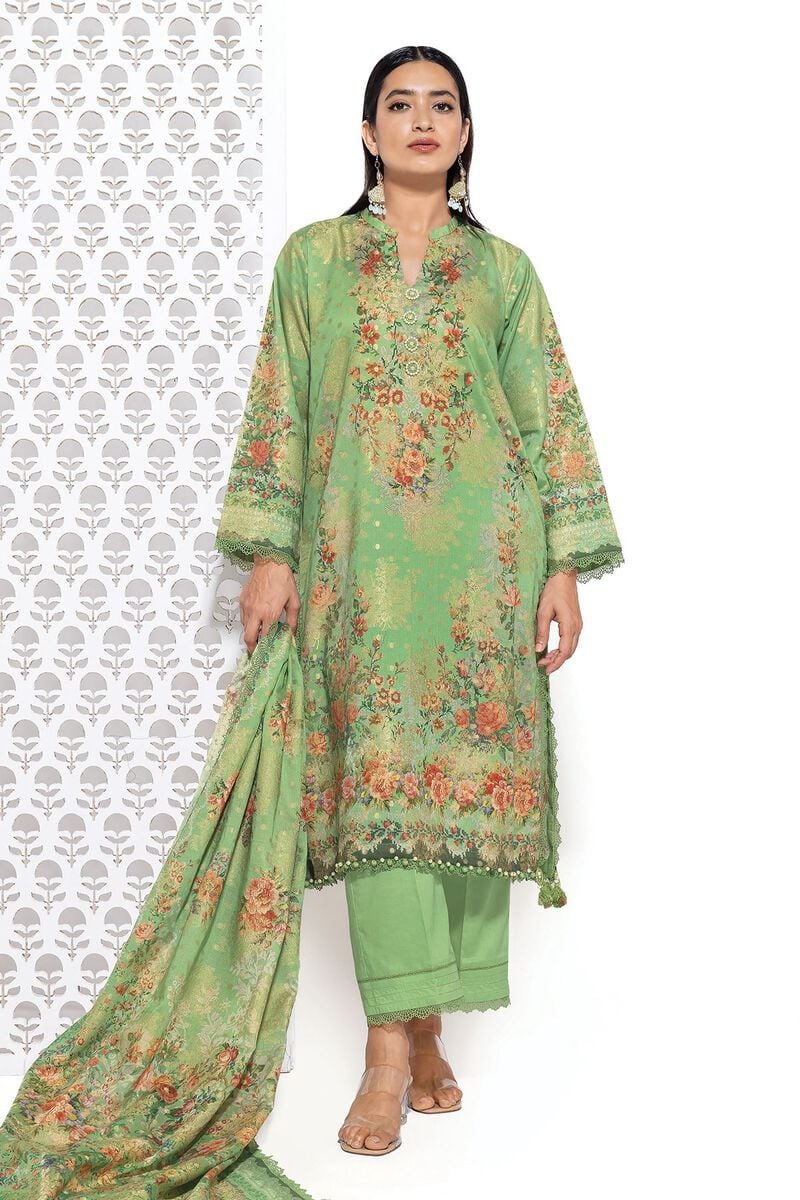
green multi embroidered salwar suit